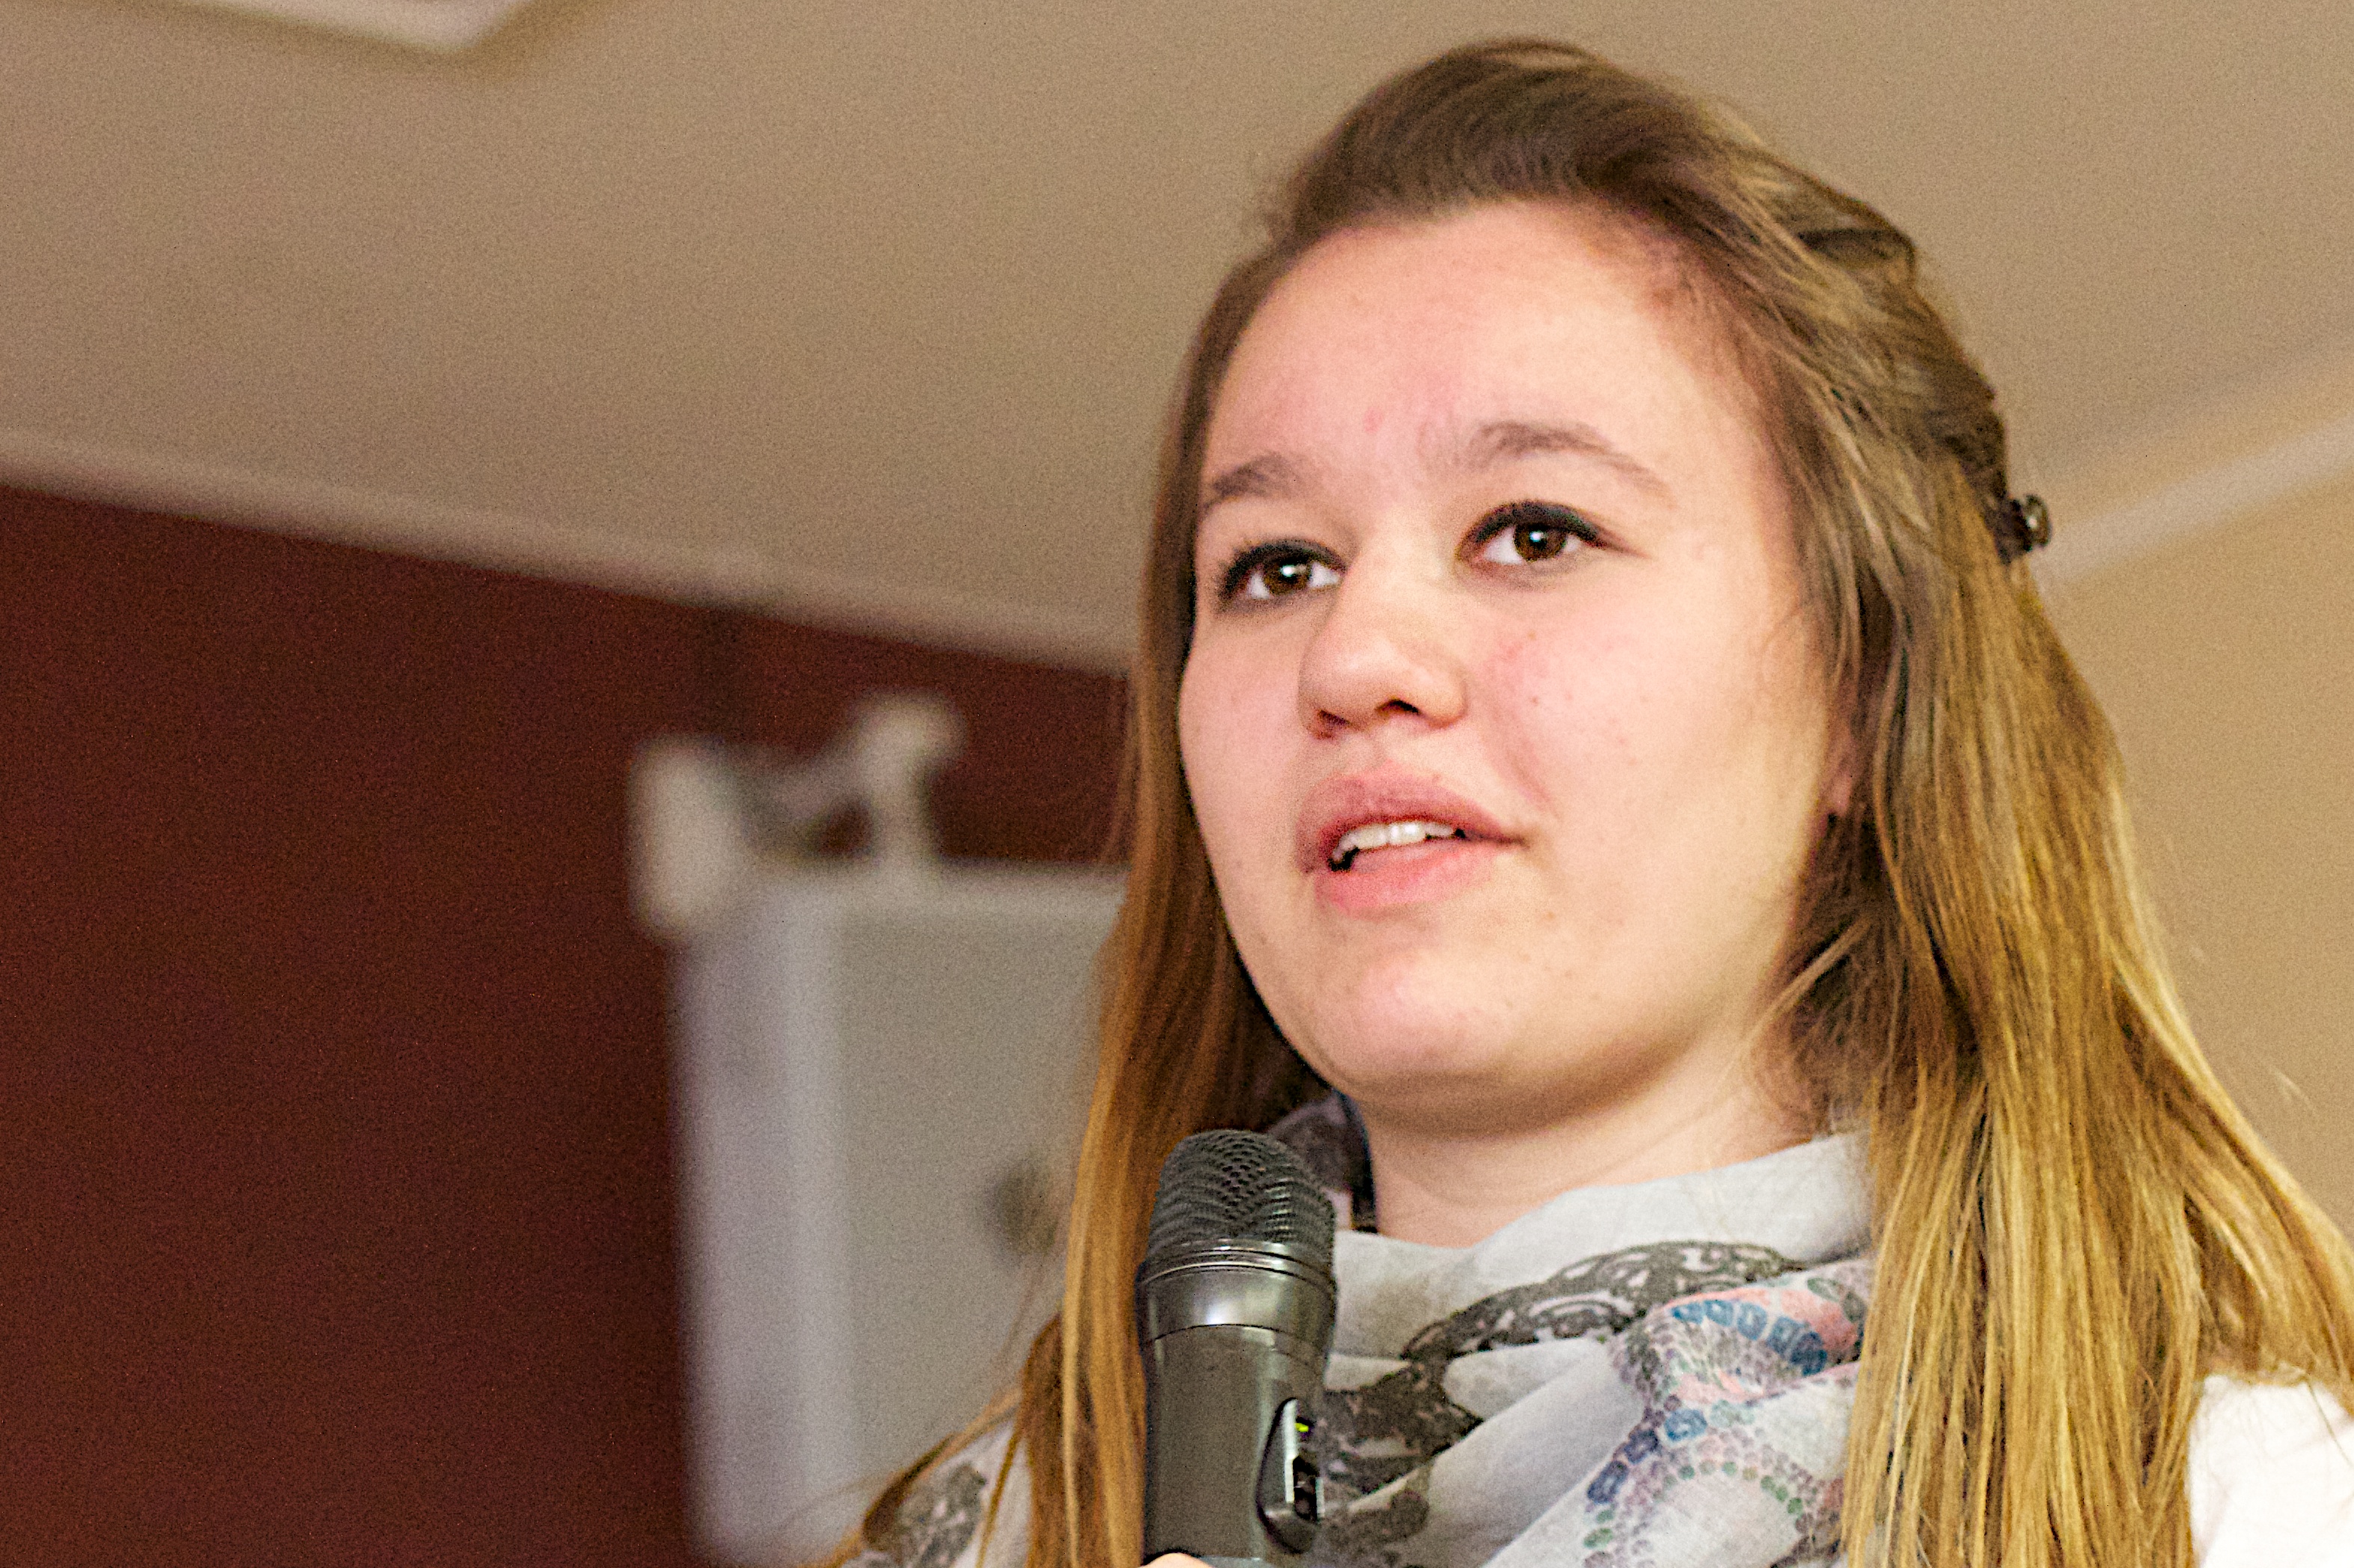
person, girl, woman, hair, portrait, child, facial expression, hairstyle, face, nose, eye, head, singing, flatclass2013